Agustín Torres Ibarrola

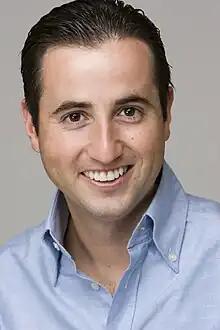

Agustín Torres Ibarrola (born 27 June 1977) is a Mexican politician from the National Action Party. From 2009 to 2012 he served as Deputy of the LXI Legislature of the Mexican Congress representing Michoacán.